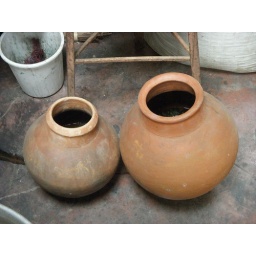
sakinah and strobilanthes, sitting in a tree